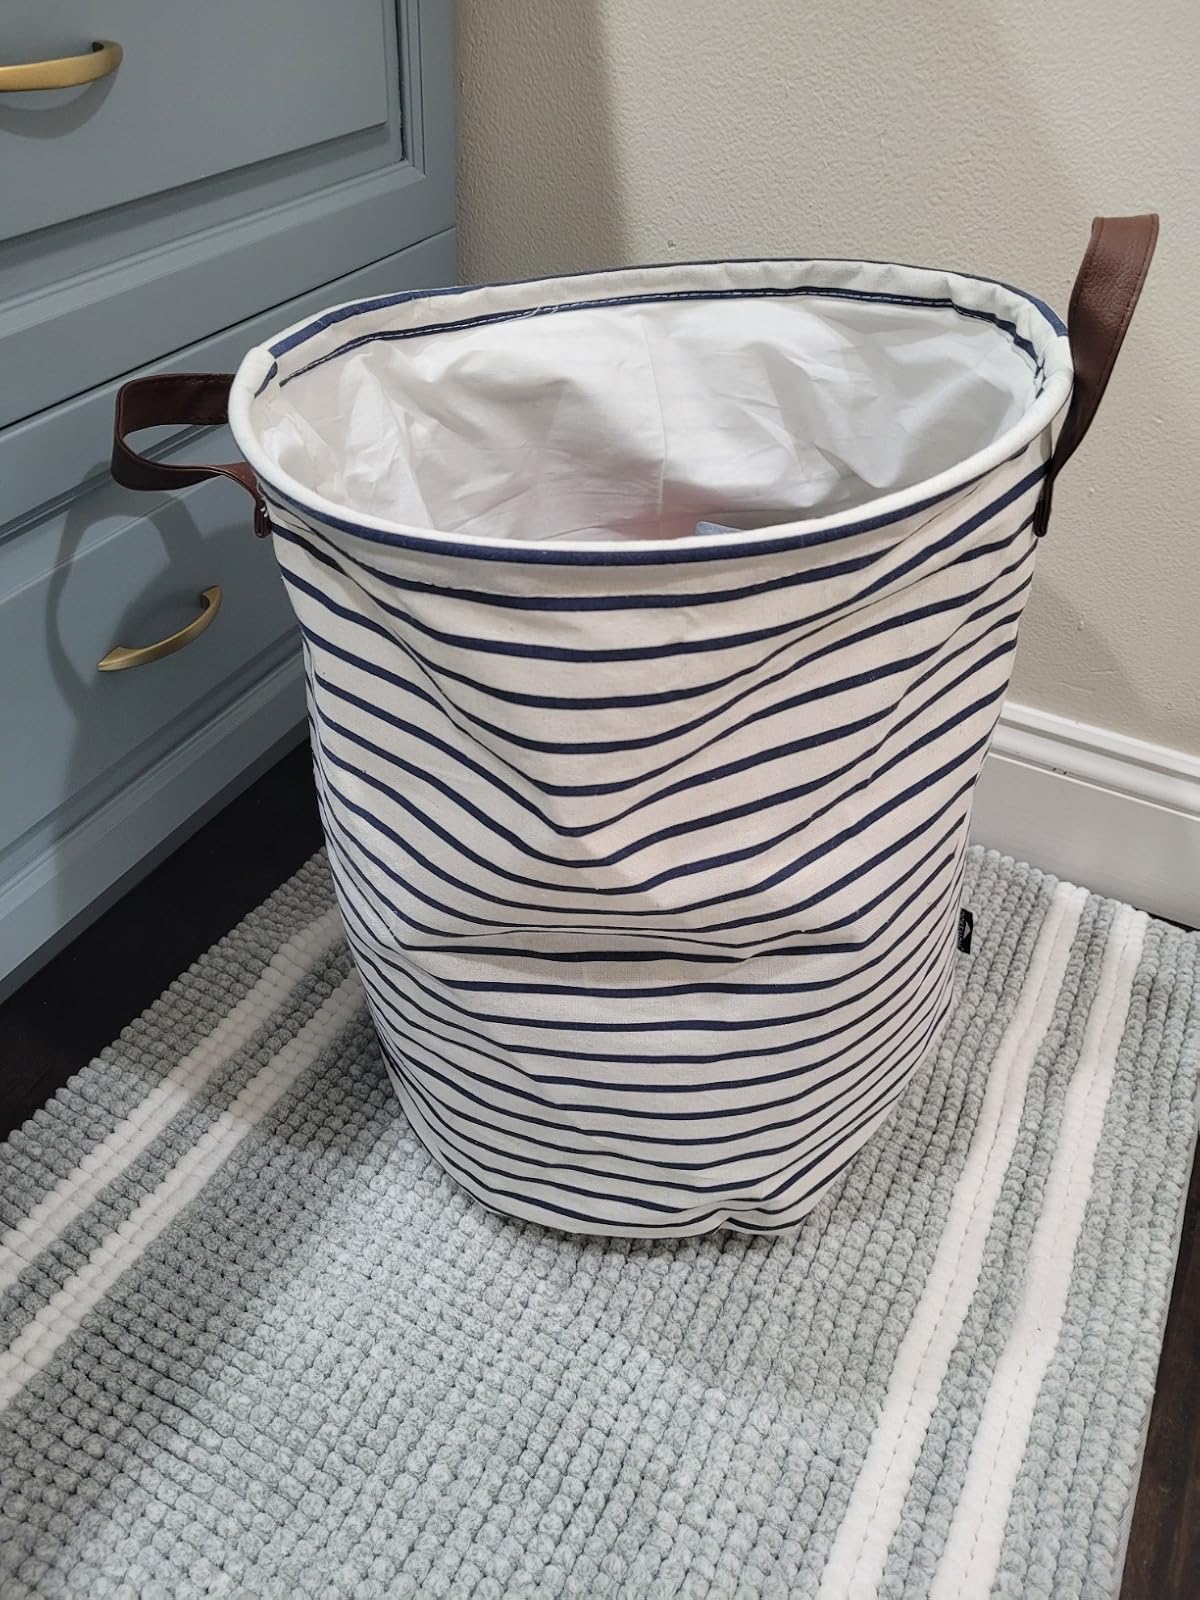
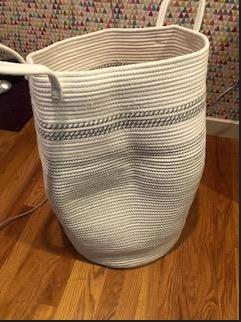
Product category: items_hamper
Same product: no